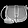
Label: Bag